Yuriy Boyko

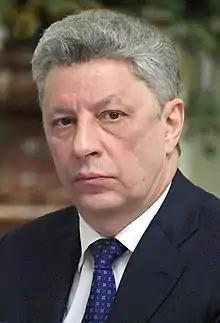
Boyko in 2018

Yuriy Anatoliyovych Boyko (born 9 October 1958) is a Ukrainian politician who served as Vice Prime Minister of Ukraine between 2012 and 2014, as well as the Minister of Energy from 2006 to 2007 and again from 2010 to 2012. Other than during stint as Vice Prime Minister, he has continuously served as a Member of the Verkhovna Rada since 2007.